Firozpur Cantonment

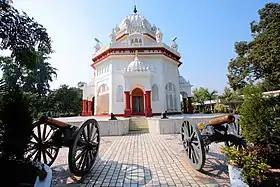
Saragarhi Memorial Ferozepur

Firozpur Cantonment Board is constituted under the provisions of the Cantonments Act, 1924, which was enacted by the Central Government. This Board is under administrative control of Government of India through the Ministry of Defence. General Officer Commanding-in-Chief, (GOC-in-Chief) Western Command, Chandimandir, acts as the local government. The Officer Commanding the Station is the President of the Board.